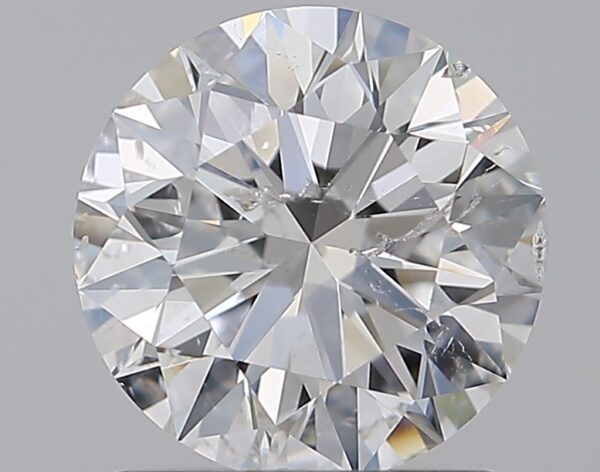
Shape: round
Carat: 1.5
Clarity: SI2
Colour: E
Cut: EX
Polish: EX
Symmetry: EX
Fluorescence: N
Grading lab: GIA
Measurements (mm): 7.29 x 7.33 x 4.54